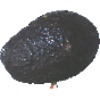
Label: avocado